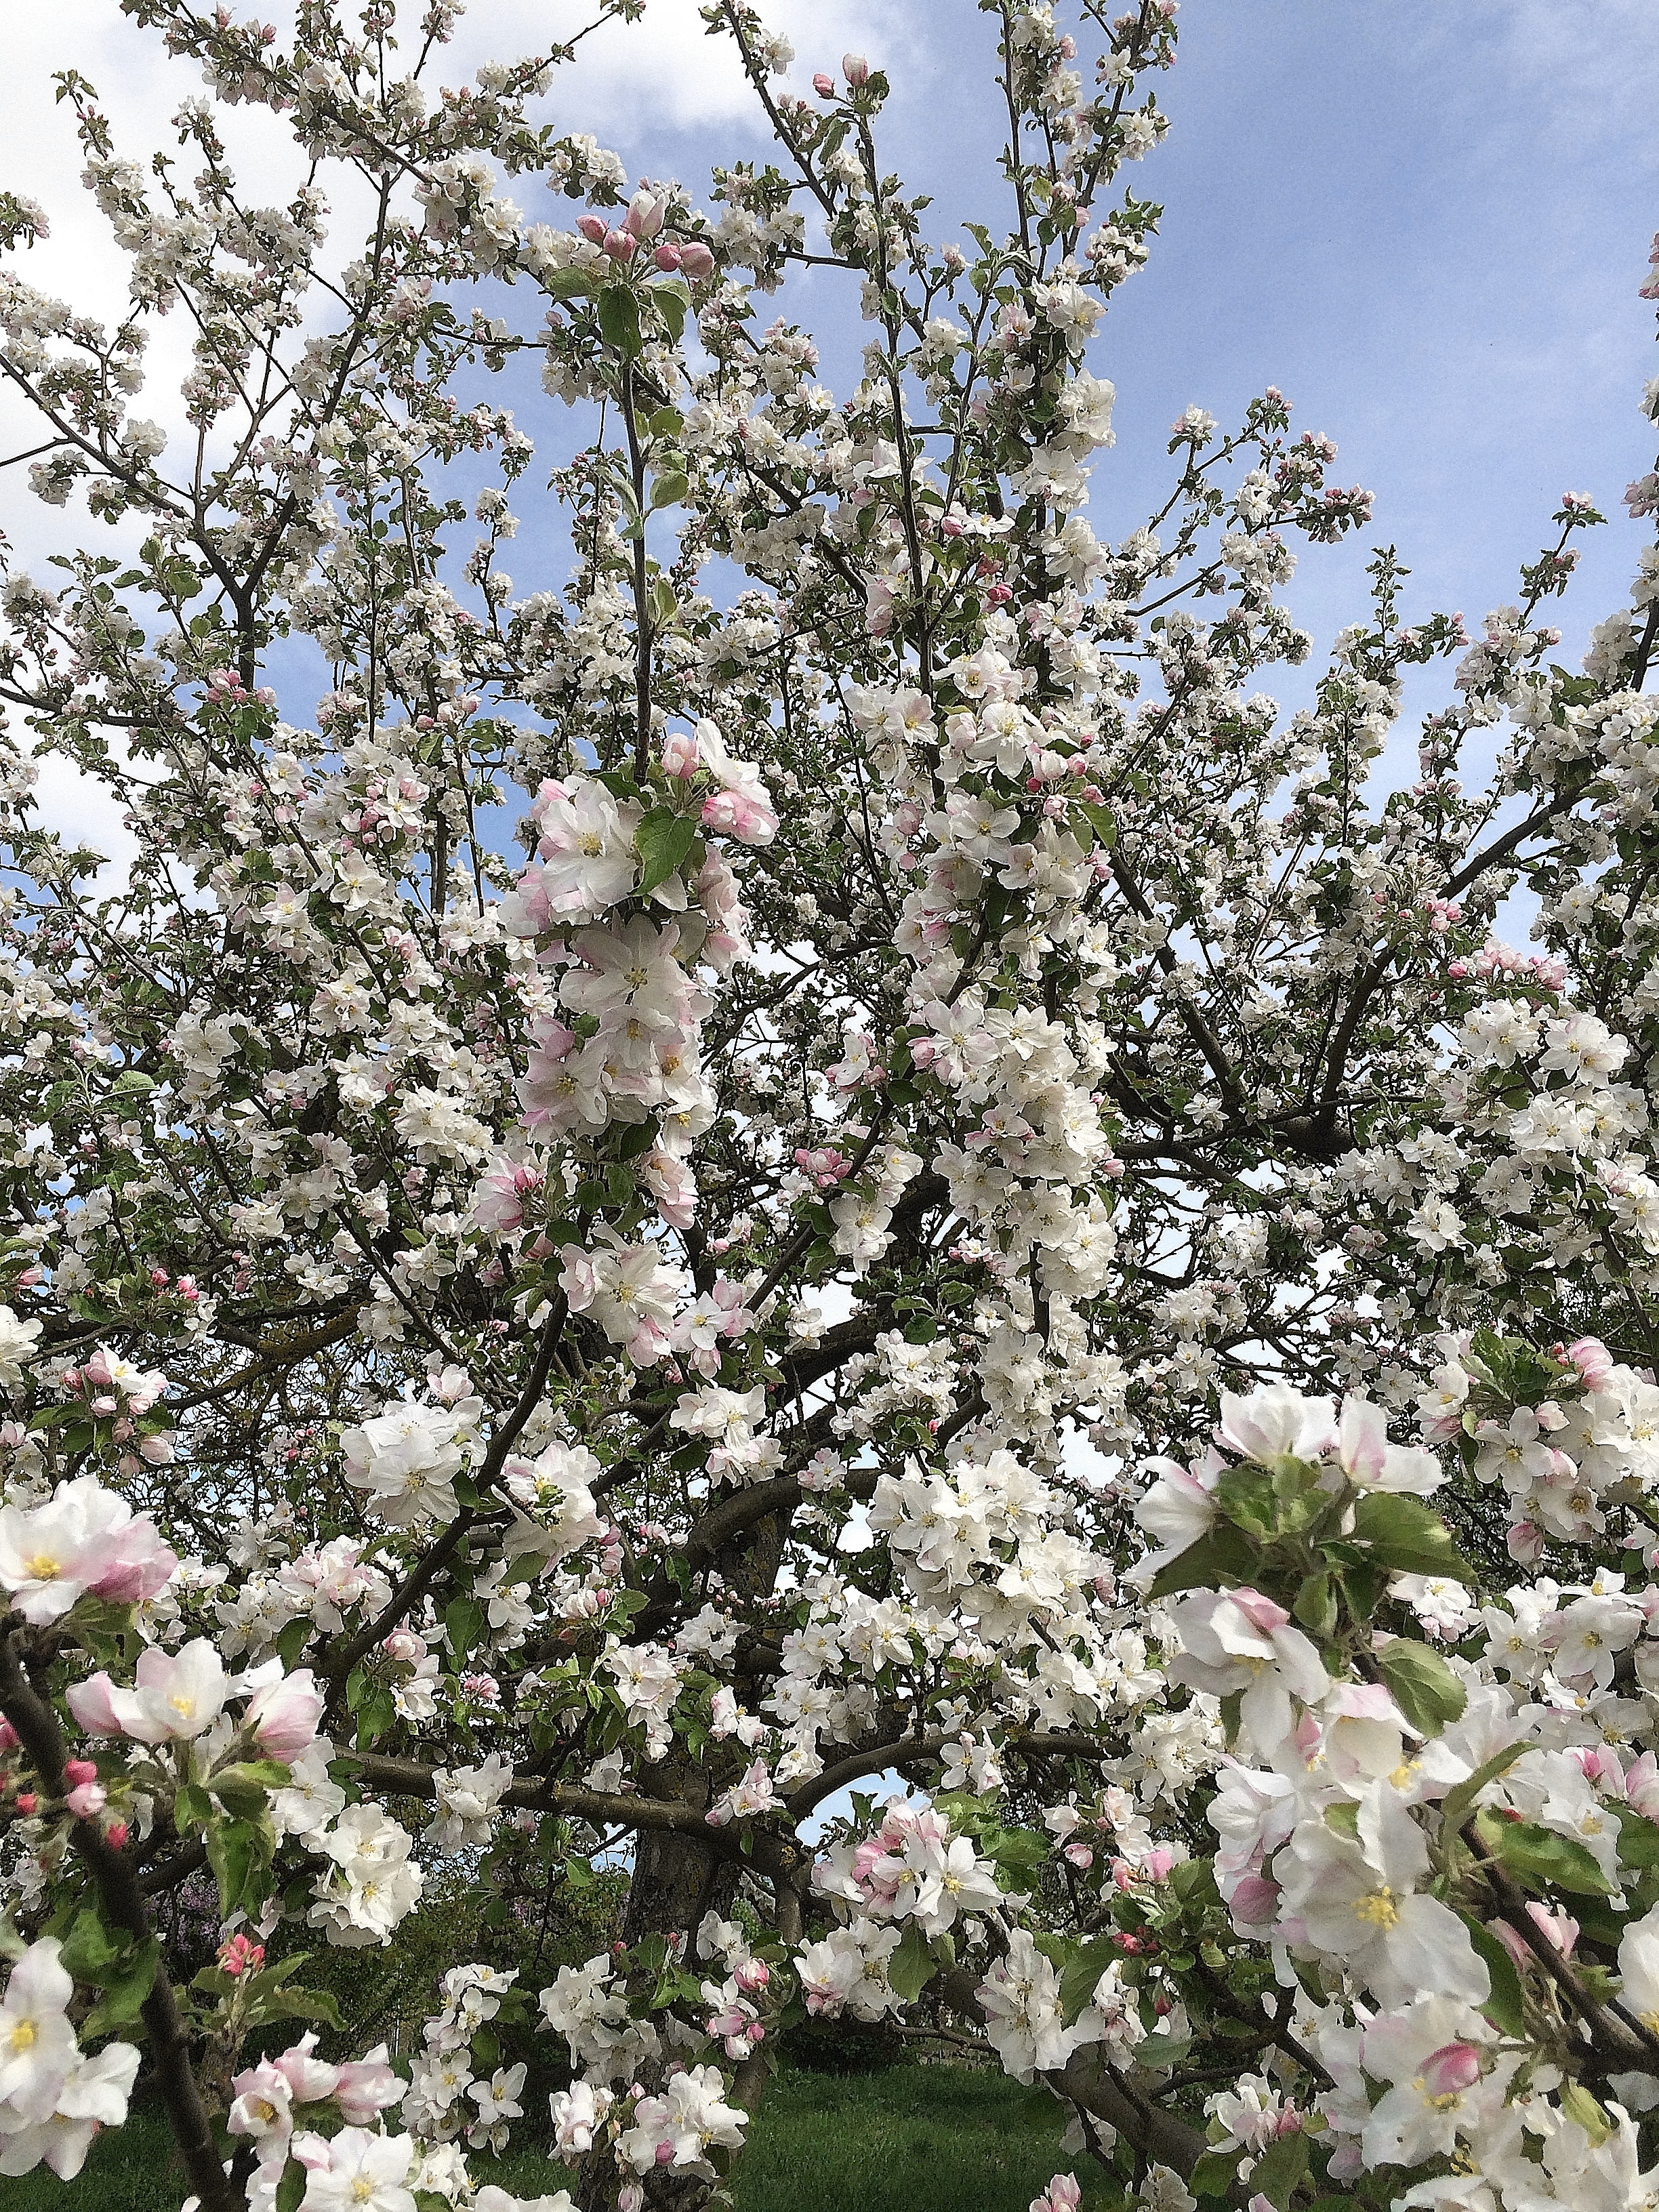
nature, branch, blossom, plant, flower, bloom, spring, produce, botany, close, shrub, apple tree, flowering plant, rose family, land plant